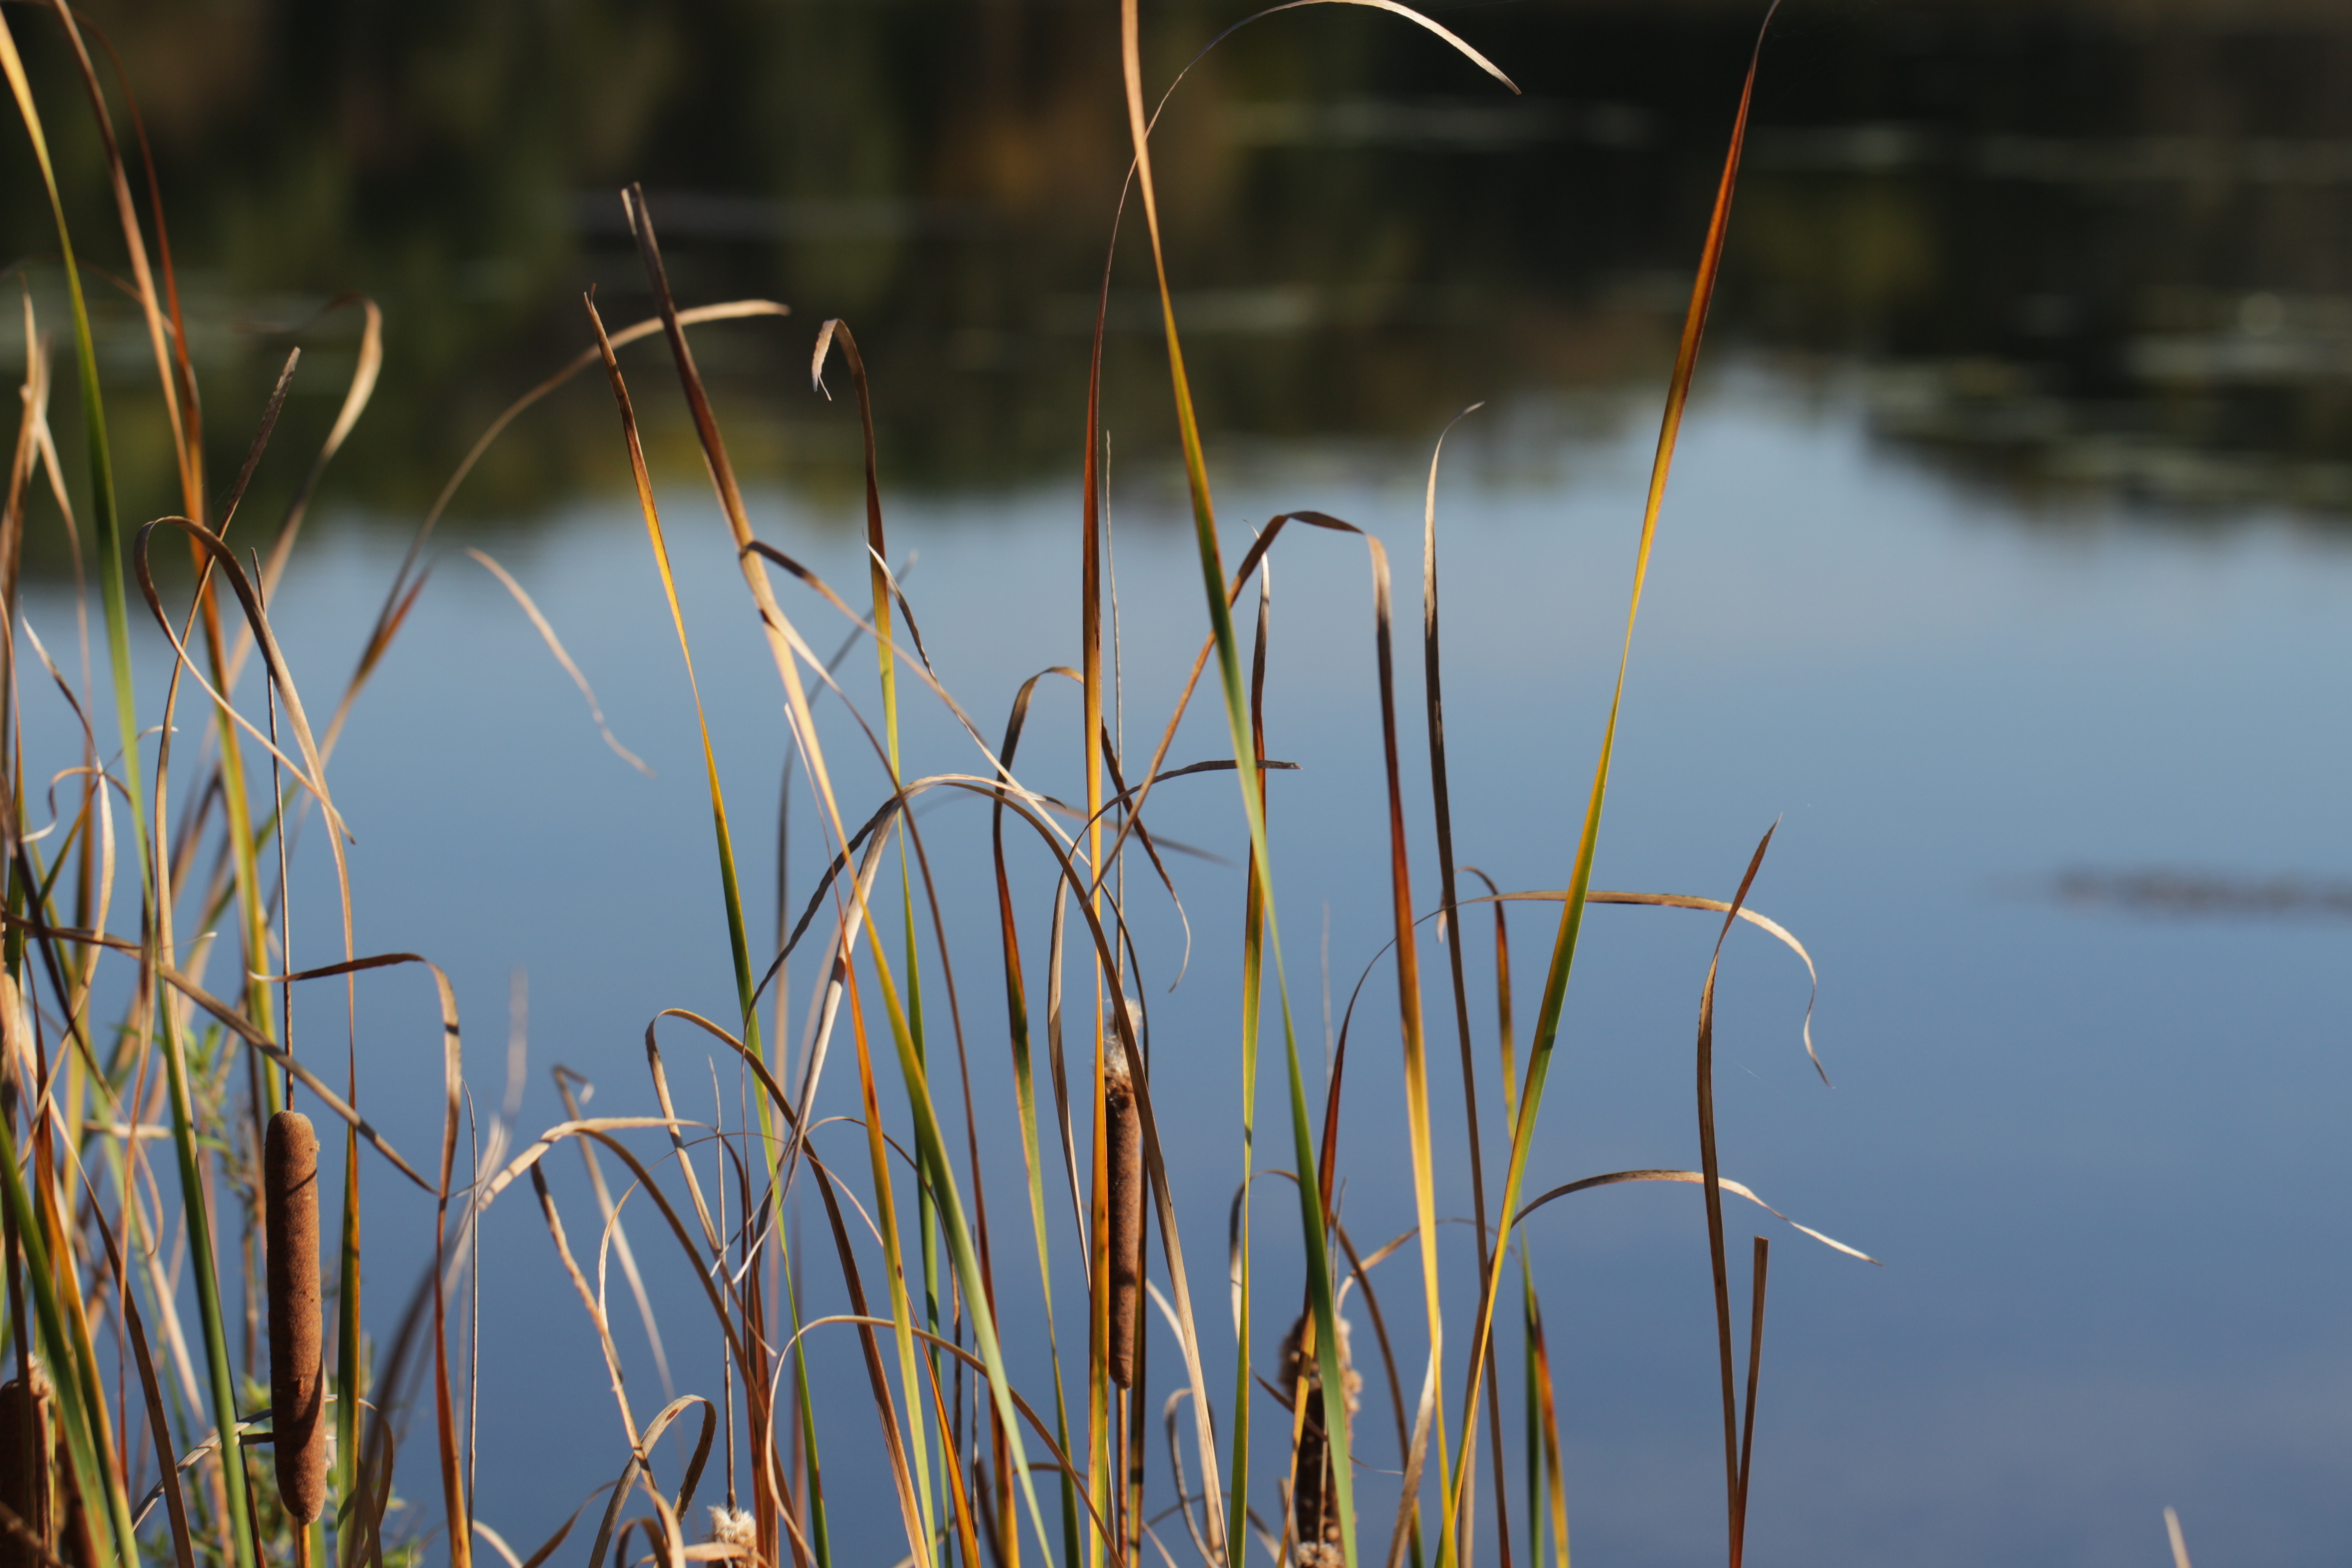
water, nature, grass, branch, plant, field, meadow, prairie, sunlight, morning, leaf, flower, green, reflection, autumn, flora, wetland, habitat, natural environment, grass family, plant stem, phragmites